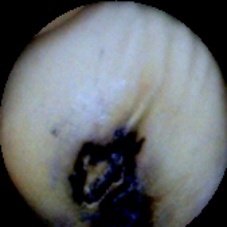
Label: Spotted